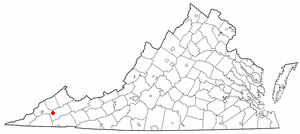
St. Paul est une municipalité américaine située dans les comtés de Russell et de Wise en Virginie.